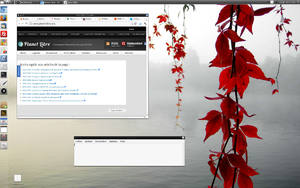
LXDE sur lubuntu 11.10, avec 2 panels - le panel du haut contient le menu, la barre de tâche, le calendrier et les notifications. Le panel de gauche, transparent, ne contient qu'une barre de lancement des applications. Pack d'icônes
LXDE est un environnement de bureau libre pour les systèmes de type Unix, tels que Linux ou BSD. Le nom LXDE est l'acronyme de « Lightweight X11 Desktop Environment ». Le projet LXDE a fusionné avec Razor-qt pour donner LXQt. LXQt, une fois opérationnel remplacera LXDE.